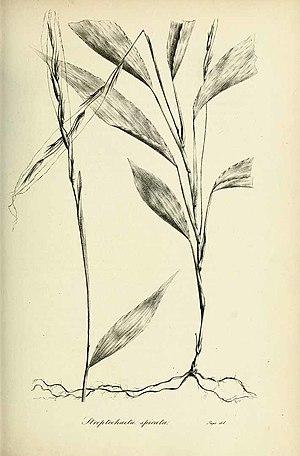
Les Anomochlooideae sont une sous-famille de plantes monocotylédones de la famille des Poaceae et de l'ordre des Poales.